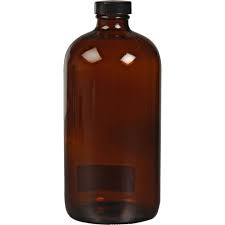
Label: glass